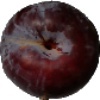
Label: Plum 1